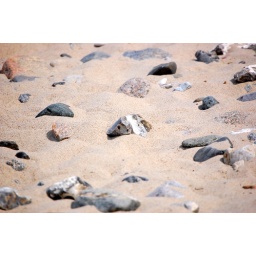
stones in the sand